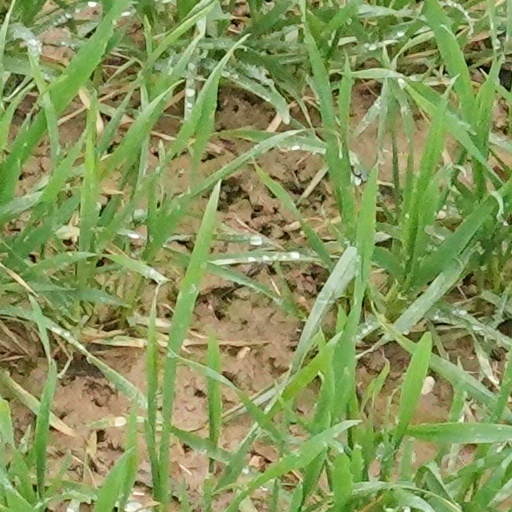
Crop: wheat